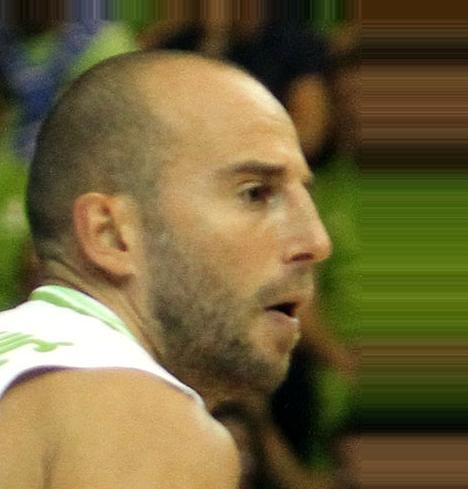
Age: 31